1996 BPR 4 Hours of Monza

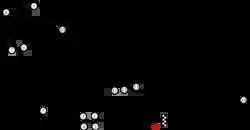
Layout of the Autodromo Nazionale Monza (1995-1999)

The 1996 BPR 4 Hours of Monza was the second race of the 1996 BPR Global GT Series. It was run at the Autodromo Nazionale Monza on 24 March 1996.